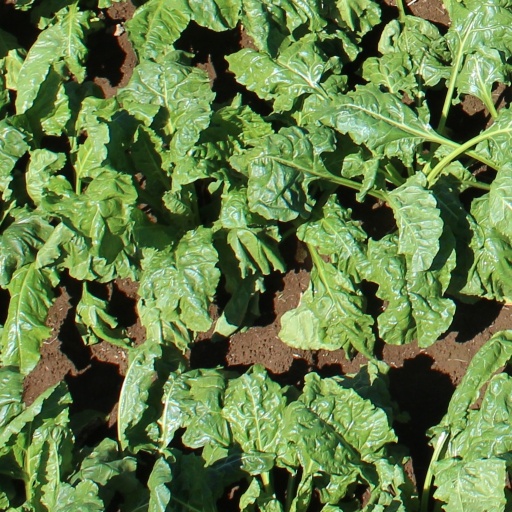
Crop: sugar beet